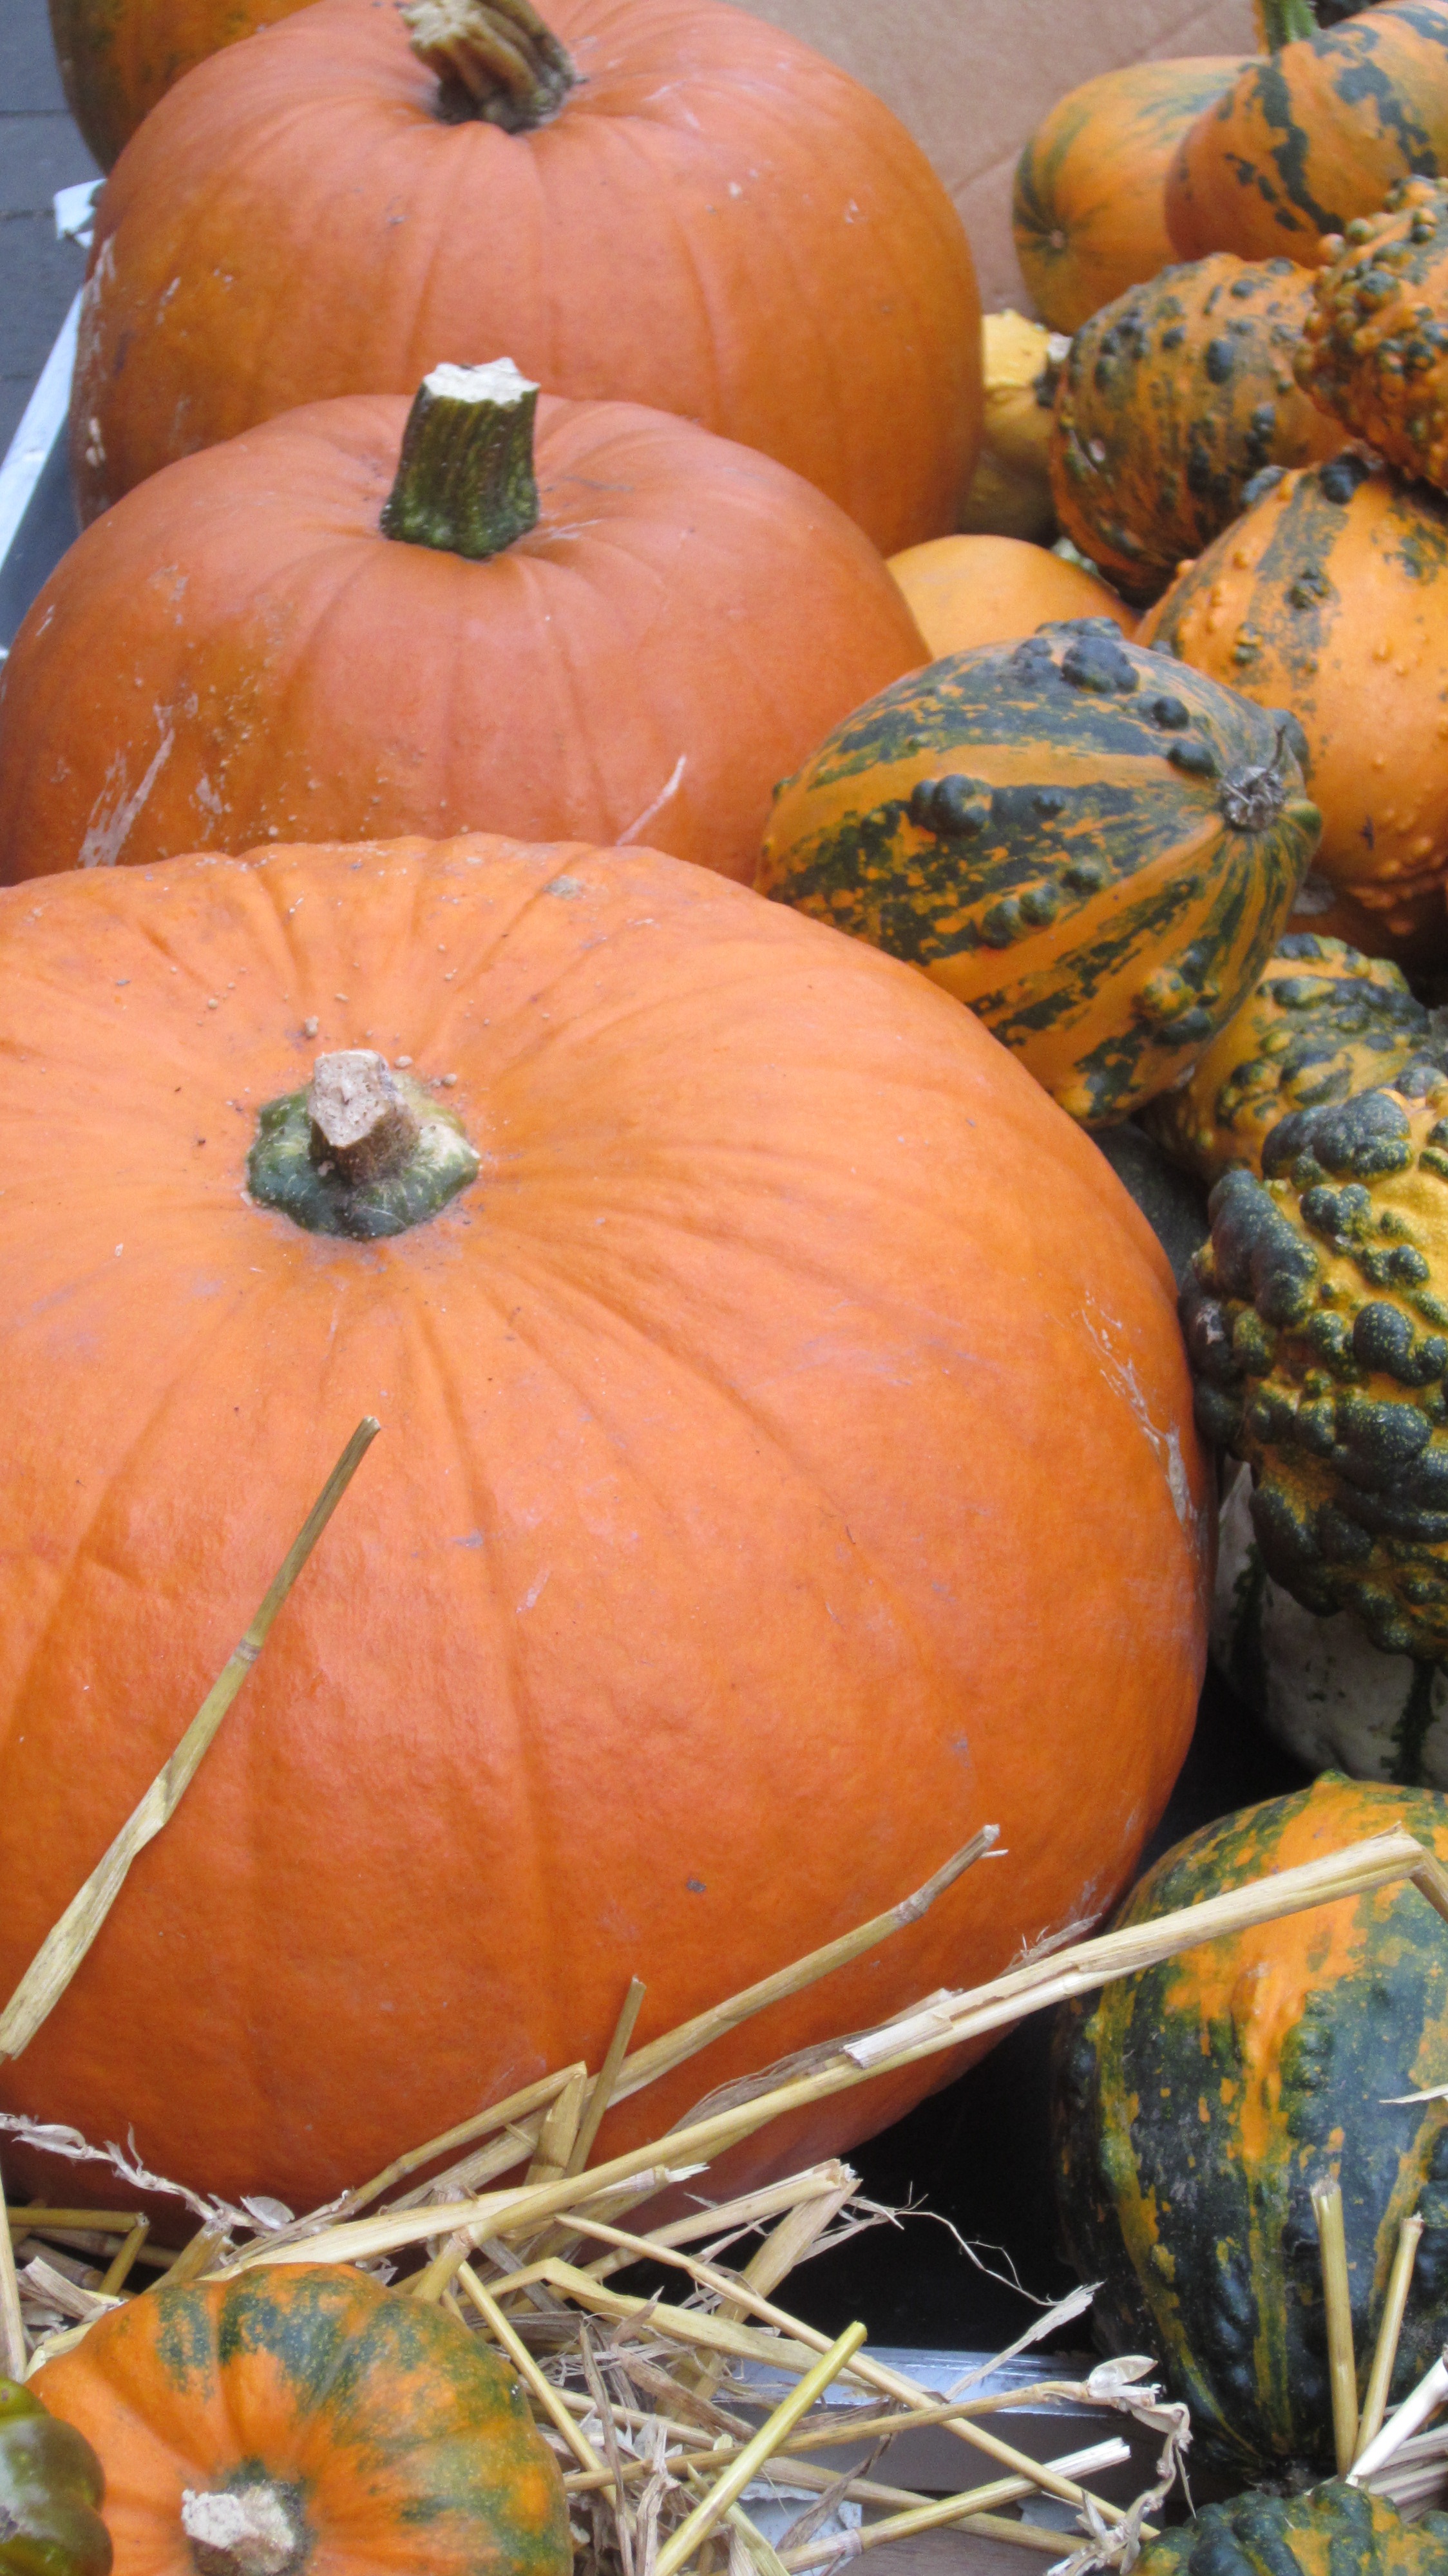
decoration, food, produce, vegetable, autumn, pumpkin, halloween, gourd, thanksgiving, seasonal, calabaza, carving, october, pumpkins, cucurbita, autumn decoration, winter squash